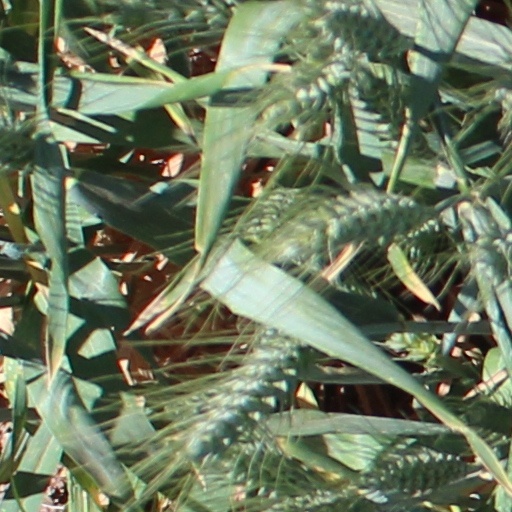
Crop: wheat